P. S. Sivaswami Iyer

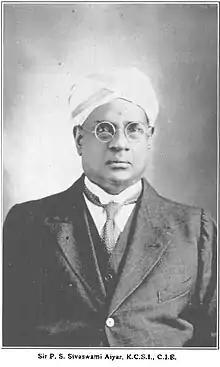
"Portrait of Sir P. S. Sivaswami Iyer"

Sir Pazhamaneri Sundaram Sivaswami Iyer (7 February 1864 – 5 November 1946) was a prominent lawyer, administrator and statesman who served as the Advocate General of Madras from 1907 to 1911.